Morgenthau Plan

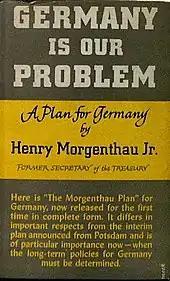
Morgenthau's 1945 book "Germany is Our Problem"

At the Second Quebec Conference, a high-level military conference held in Quebec City, 12–16 September 1944, the British and United States governments, represented by Winston Churchill and Franklin D. Roosevelt respectively, reached agreement on a number of matters, including a plan for Germany, based on Morgenthau's original proposal. The memorandum drafted by Churchill provided for "eliminating the warmaking industries in the Ruhr and the Saar ... looking forward to converting Germany into a country primarily agricultural and pastoral in its character". However, it no longer included a plan to partition the country into several independent states. This memorandum is also referred to as the Morgenthau Plan.